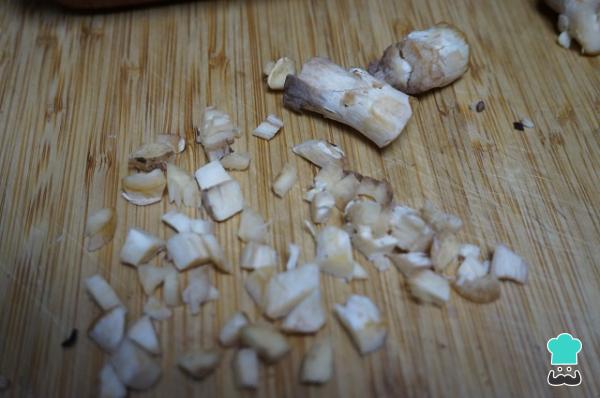
Cortamos la cebolla en trozos muy pequeños y los tronquitos de los champiñones.